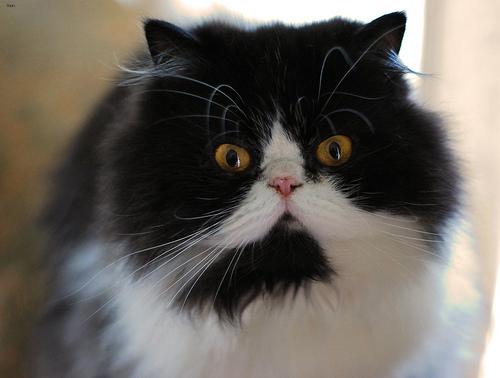
Breed: Persian